Spirit of Belfast

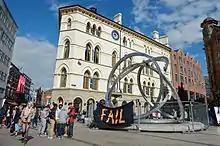
"Critical Fail", Photograph of public intervention on the "Spirit of Belfast" Sculpture, Cornmarket, Belfast, 2012 by Tonya McMullan

The coloured lighting is designed to reflect the texture and lightness of linen, while the metal reflects the strength and beauty of shipbuilding, two important aspects of Belfast's history.